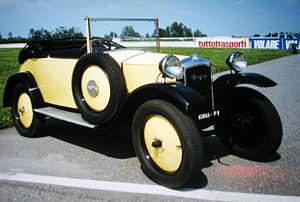
Peugeot 5 CV est le nom populaire donné aux modèles Peugeot Type 172, produits entre 1924 et 1929.
Carrozzeria Touring, généralement appelée « Touring », est une entreprise de carrosserie italienne, spécialisée dans la conception, l'industrialisation et la réalisation de modèles automobiles fuori serie. Fondée en 1926, elle acquiert une renommée mondiale dans les années 1930 en inventant une technique révolutionnaire de conception de châssis baptisée « Superleggera ». Brevetée, celle-ci attire de nombreux constructeurs après-guerre et assure à l'entreprise plusieurs décennies de pérennité. Trop spécialisée, Touring ne survit pas à l'obsolescence du procédé Superleggera dans les années 1960 et ferme ses portes à la fin de l'année 1966.